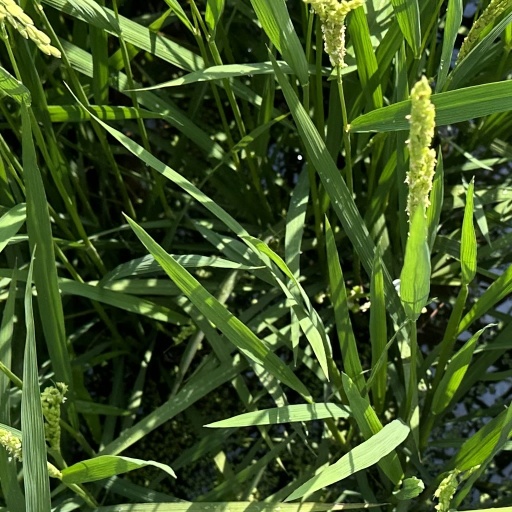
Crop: rice